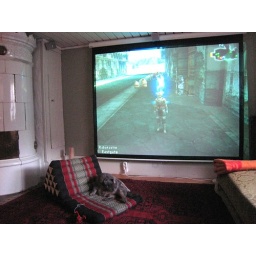
A cat by the tile stove and Final Fantasy XII on the screen